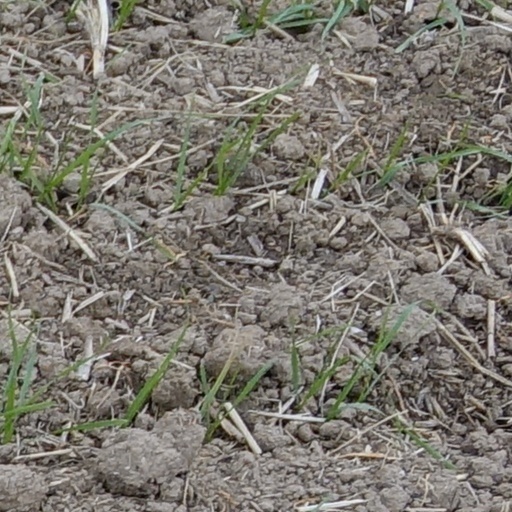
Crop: wheat